Andrea Petkovic

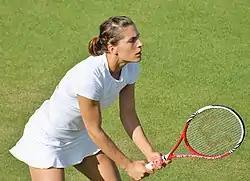
Petkovic at Wimbledon in 2013

The injury was identified as a ruptured meniscus in her right knee, the second time in two years she had suffered the injury, and she underwent surgery on it in early January. She said of the injury: "My team and I are actually managing to take it tragically funny... Everything bad that could happen, happened to me. So nothing surprises me anymore. I'm quite relieved it wasn't the ACL because it was a very similar pain and very similar symptoms to what I had in 2008 when I had my ACL torn in Australia. I'm just hoping for a quick recovery. I would so much appreciate if I could be back on court after three or four weeks." Having suffered from a third serious injury in less than a year, Petkovic considered retiring. "I did actually ask for a few internships. I asked a few magazines if I could do an internship. I asked a few politicians that I know if I could do an internship. They all told me you can come whenever you want, and you can stay as long as you want. But I never really wanted."